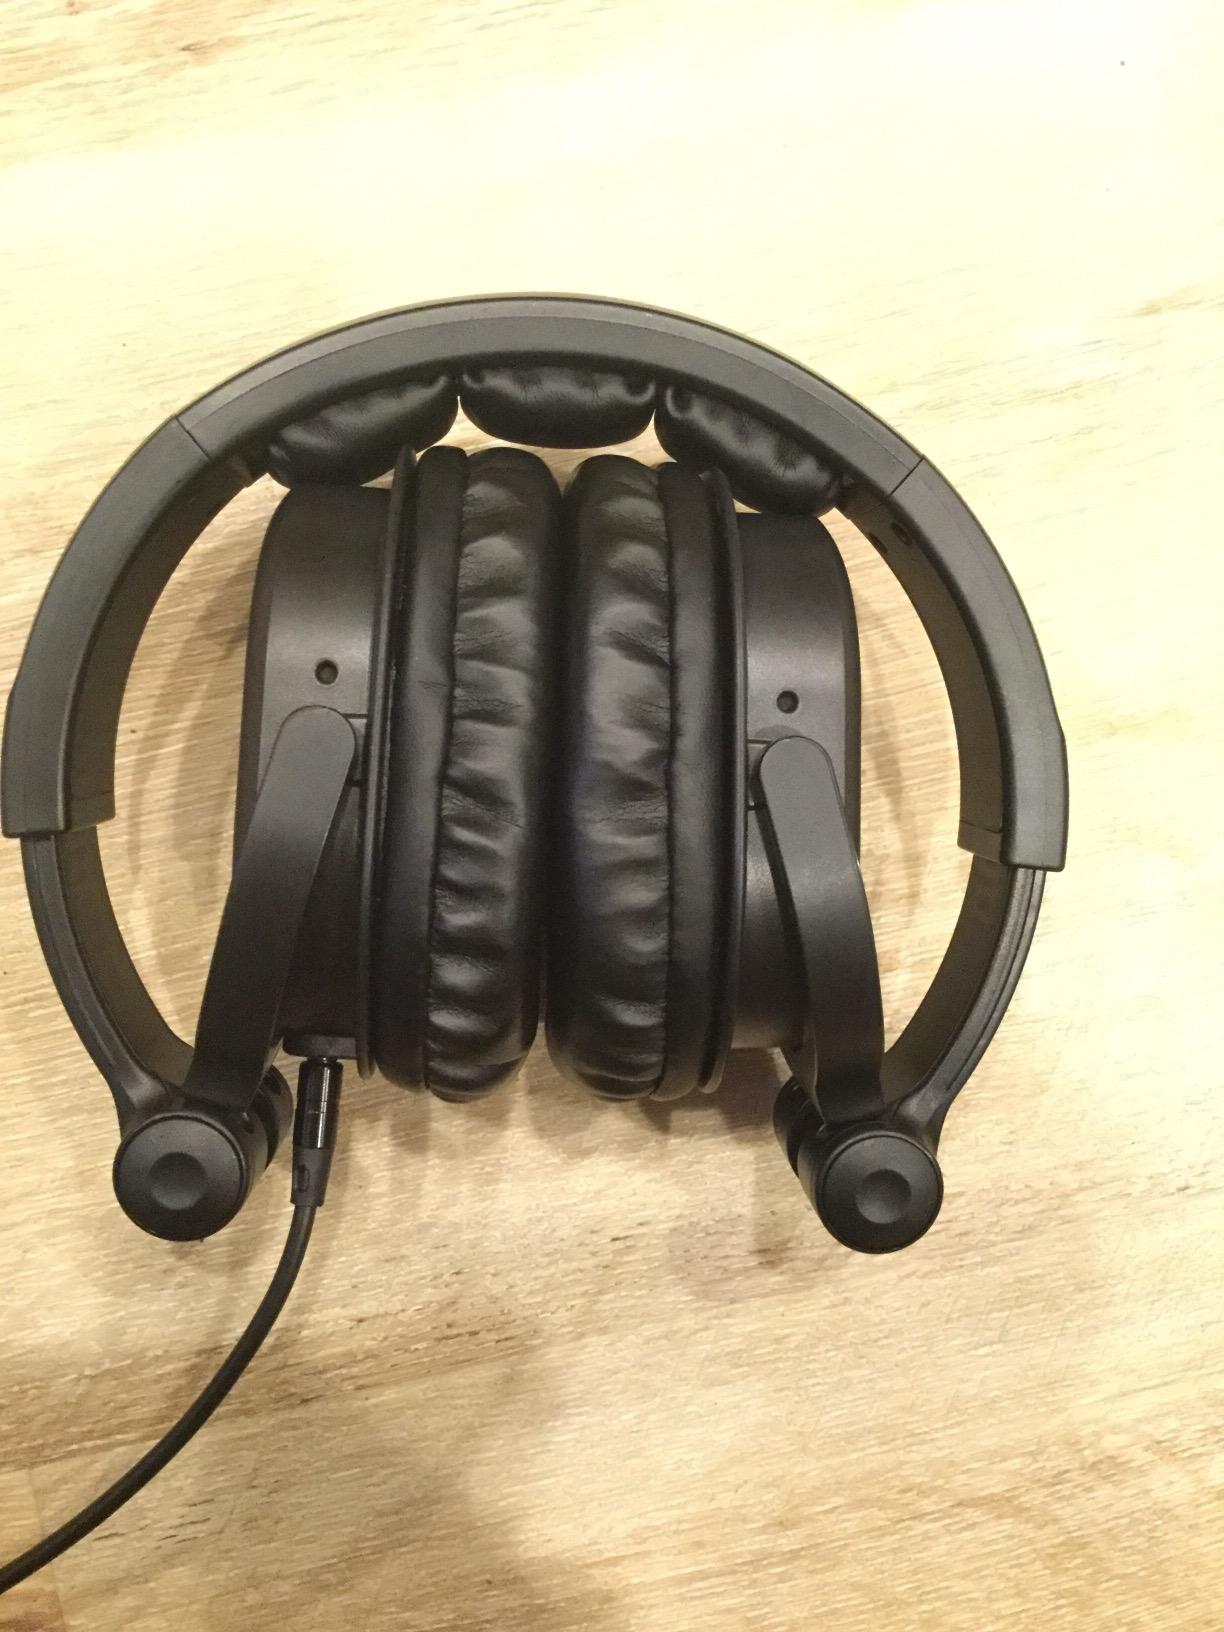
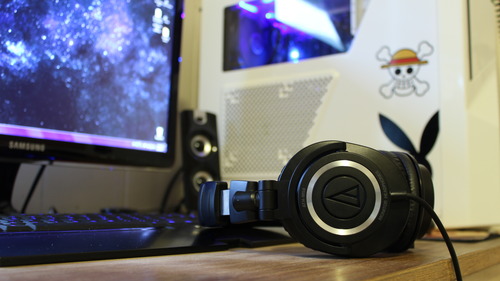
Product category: headphones
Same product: no